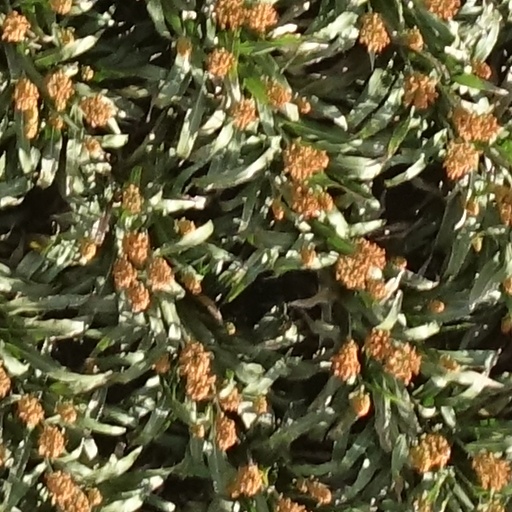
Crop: sorghum